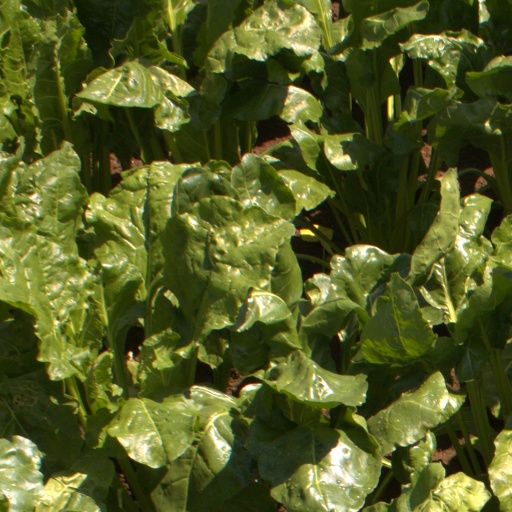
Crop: sugar beet